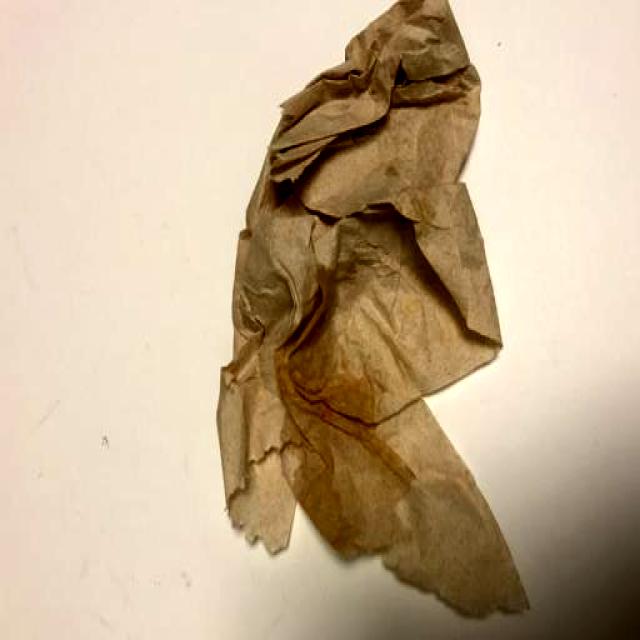
Label: Trash